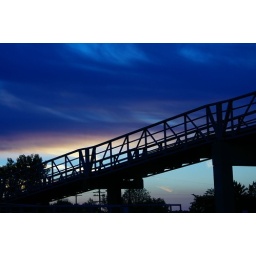
A pretty sunset over the bridge crossing our main road